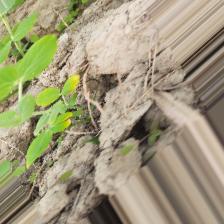
Label: Ascochyta blight